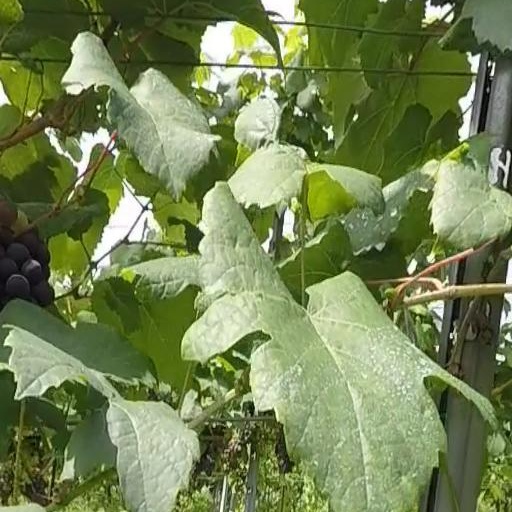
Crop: grape